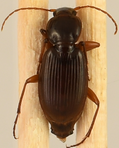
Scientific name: Synuchus impunctatus
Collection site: Bartlett Experimental Forest NEON (BART), plot BART_018